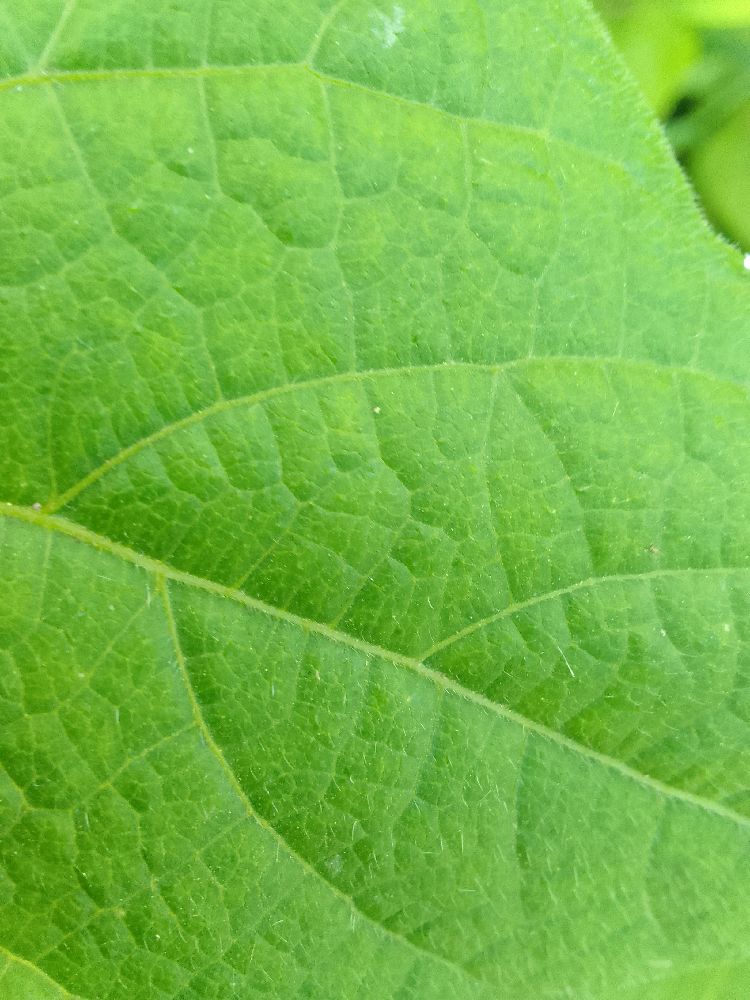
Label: healthy